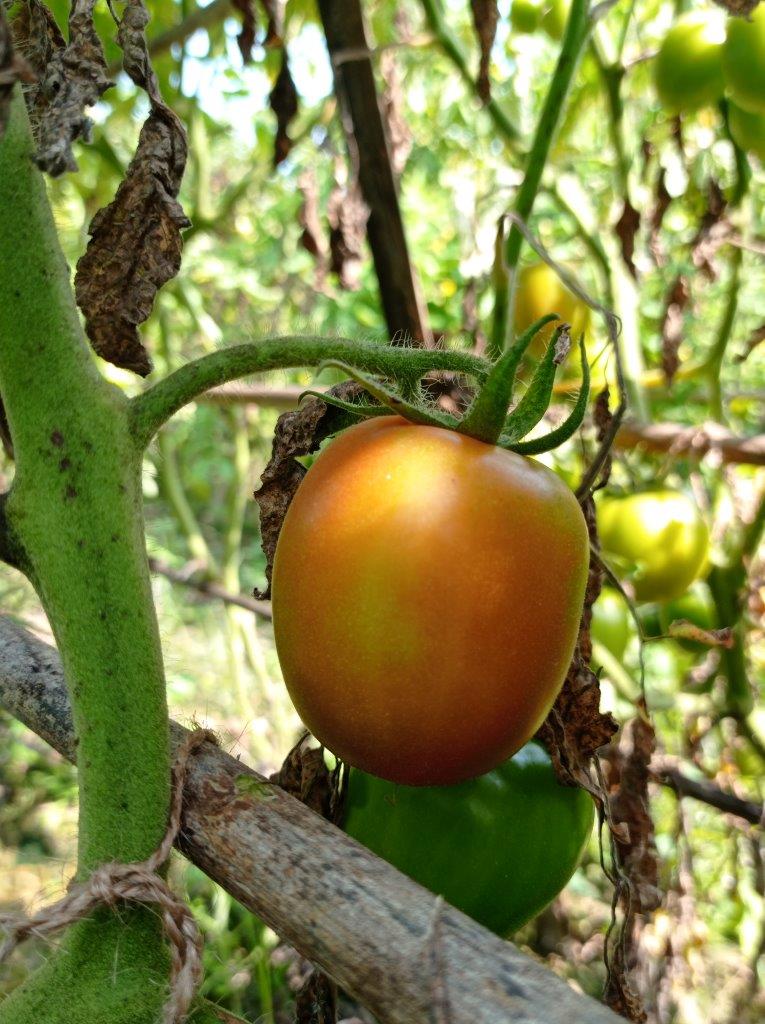
Maturity: Mature